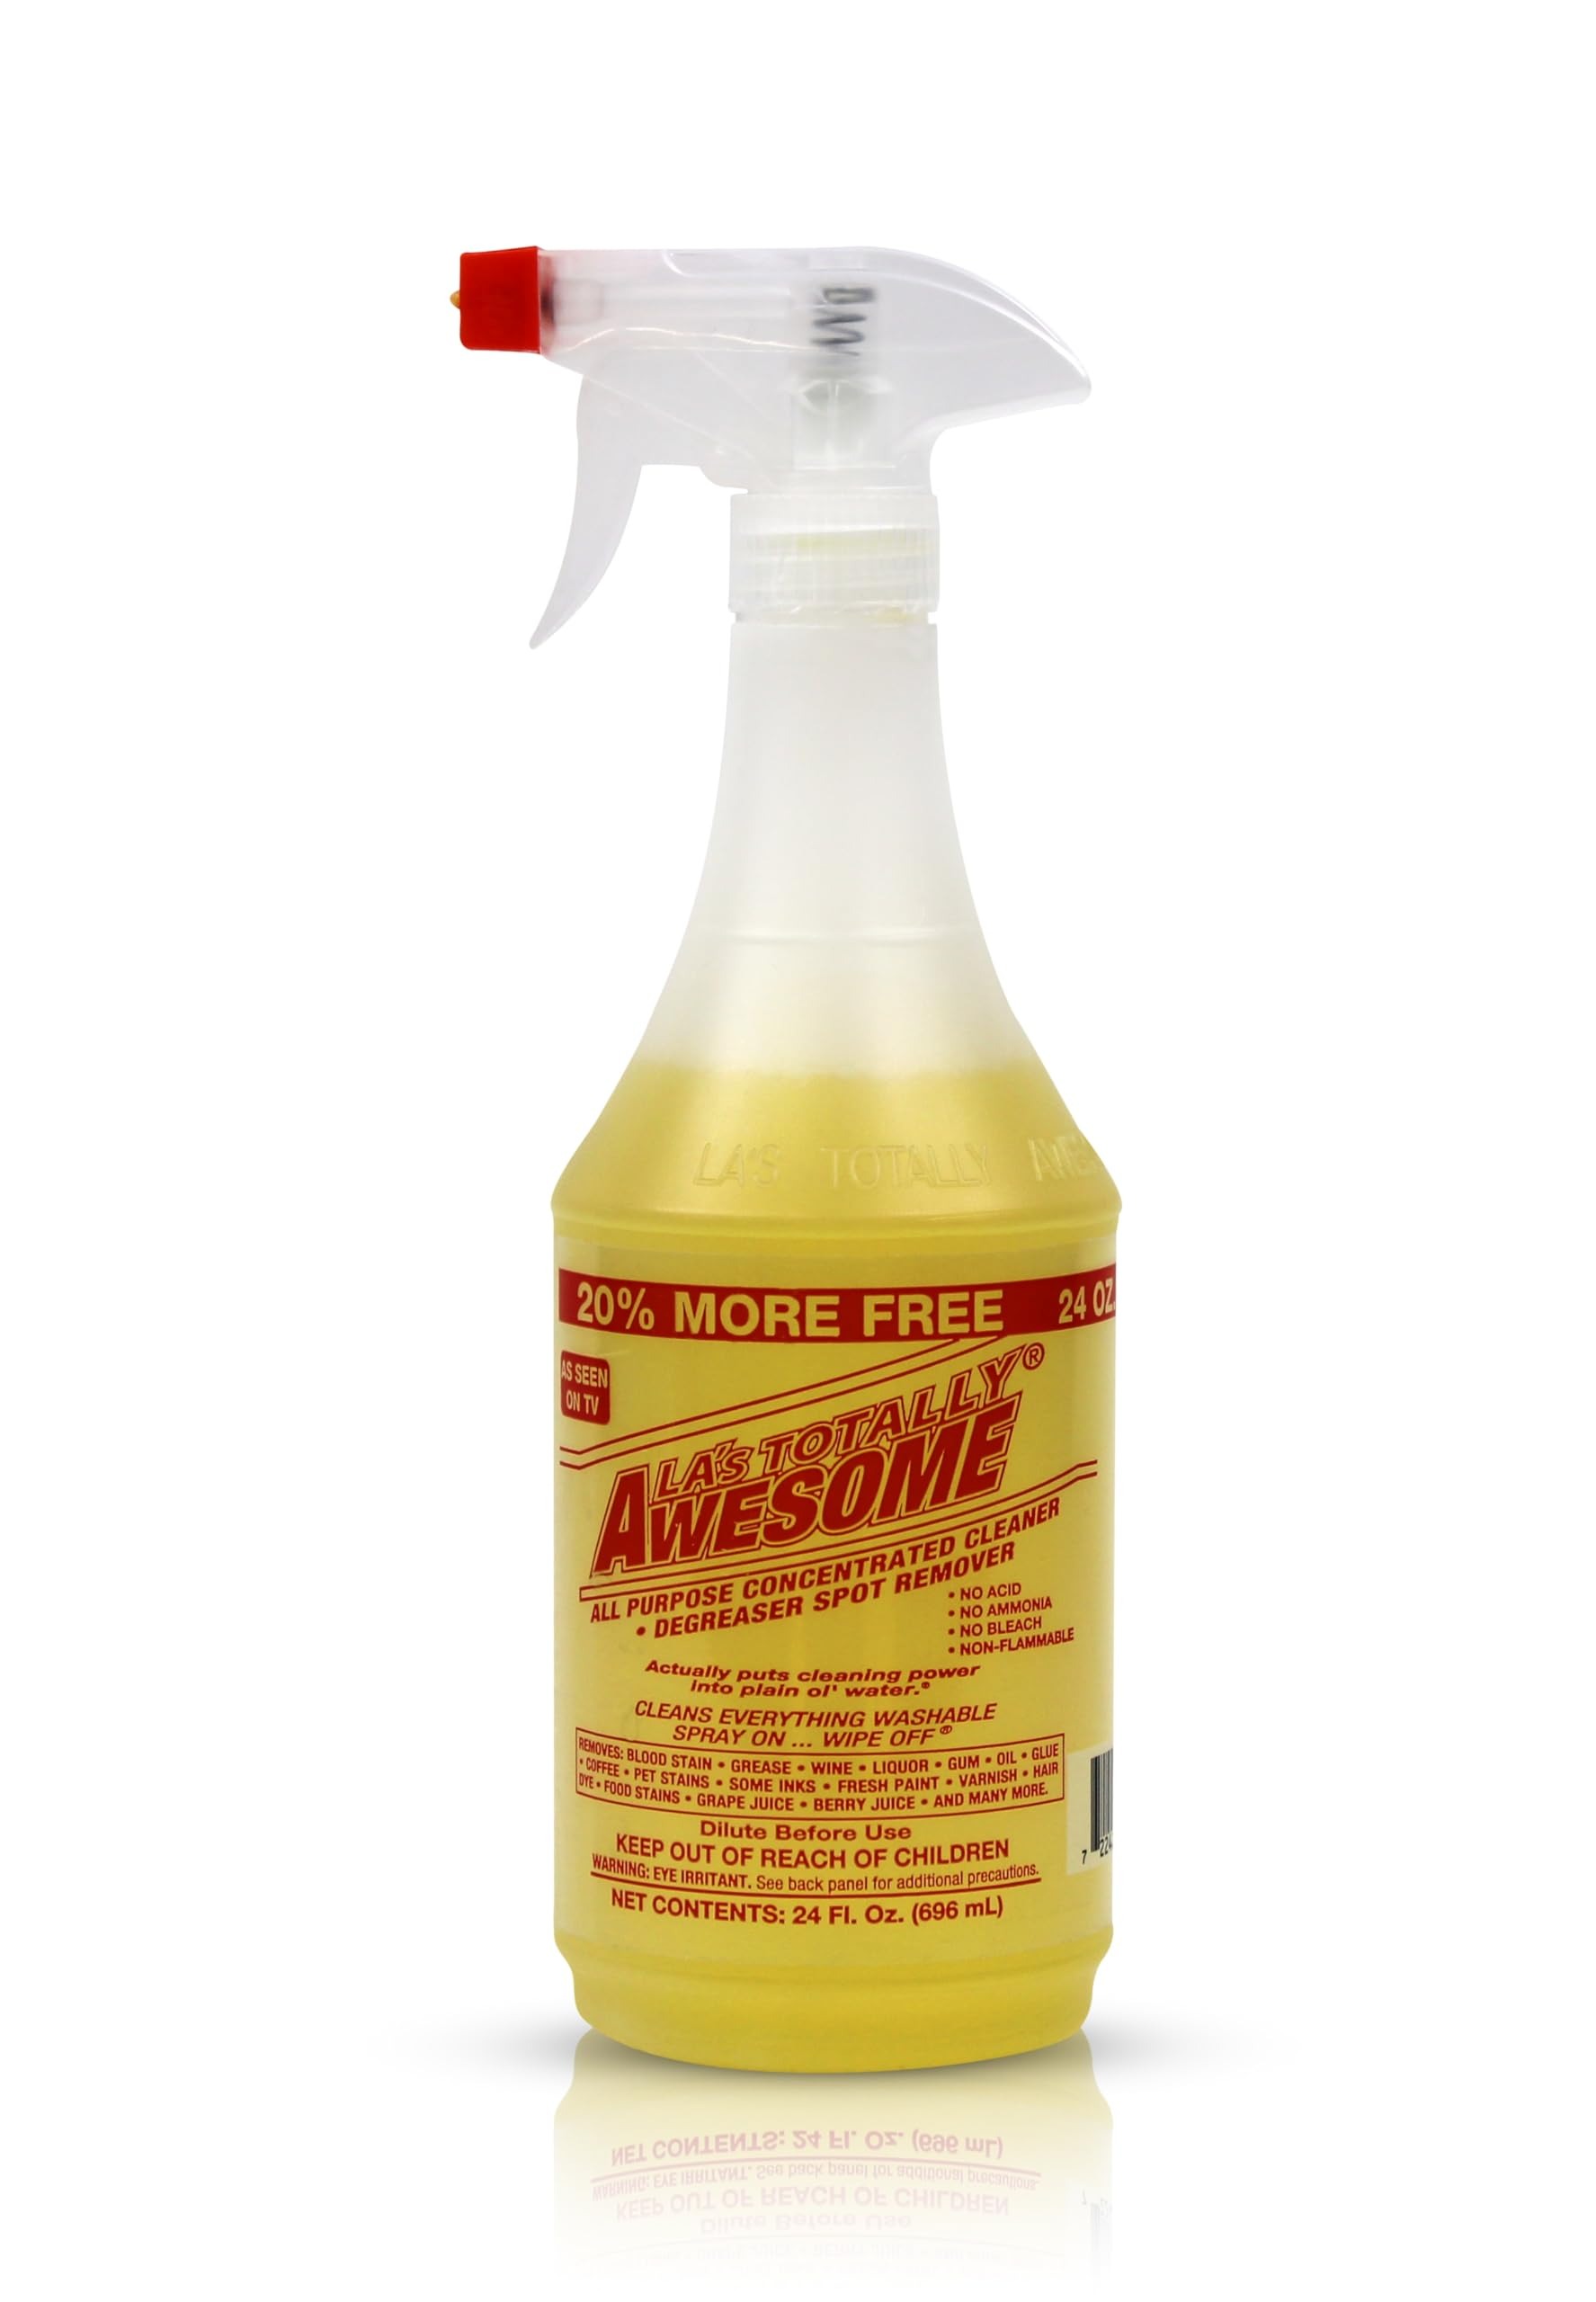
Item Name: La's Totally Awesome All Purpose Cleaner Spray – 24oz (Pack of 1) Heavy Duty Multi-Surface Degreaser & Stain Remover – Ready-to-Use Cleaning Spray for Kitchen, Bathroom, Floors, Auto & More
Bullet Point 1: READY-TO-USE 24 OZ CLEANING SPRAY – This powerful all purpose cleaner spray delivers immediate cleaning action—just spray and wipe. Perfect for everyday messes in kitchens, bathrooms, and more.
Bullet Point 2: HEAVY DUTY DEGREASER & STAIN REMOVER – Breaks down grease, grime, and stubborn stains on contact. Use it on stovetops, countertops, tile, appliances, and even sealed floors.
Bullet Point 3: MULTI-SURFACE & MULTI-ROOM CLEANER – Safe for use as a tile cleaner, hardwood floor cleaner, or surface spray for walls and cabinets. An essential addition to your home cleaning supplies.
Bullet Point 4: NO HARSH CHEMICALS – Contains no acid, no ammonia, no bleach, and no phosphorus. Powerful enough for deep cleaning, gentle enough for everyday use.
Bullet Point 5: ALSO GREAT FOR AUTO, BOAT & BUSINESS USE – Tackle car interiors, RV surfaces, boats, and office furniture with ease. This all purpose cleaner spray handles home and commercial messes alike.
Bullet Point 6: Kindly follow the instructions and dilution scale on the product for the best results
Value: 24.0
Unit: Fl Oz

Price: 9.22